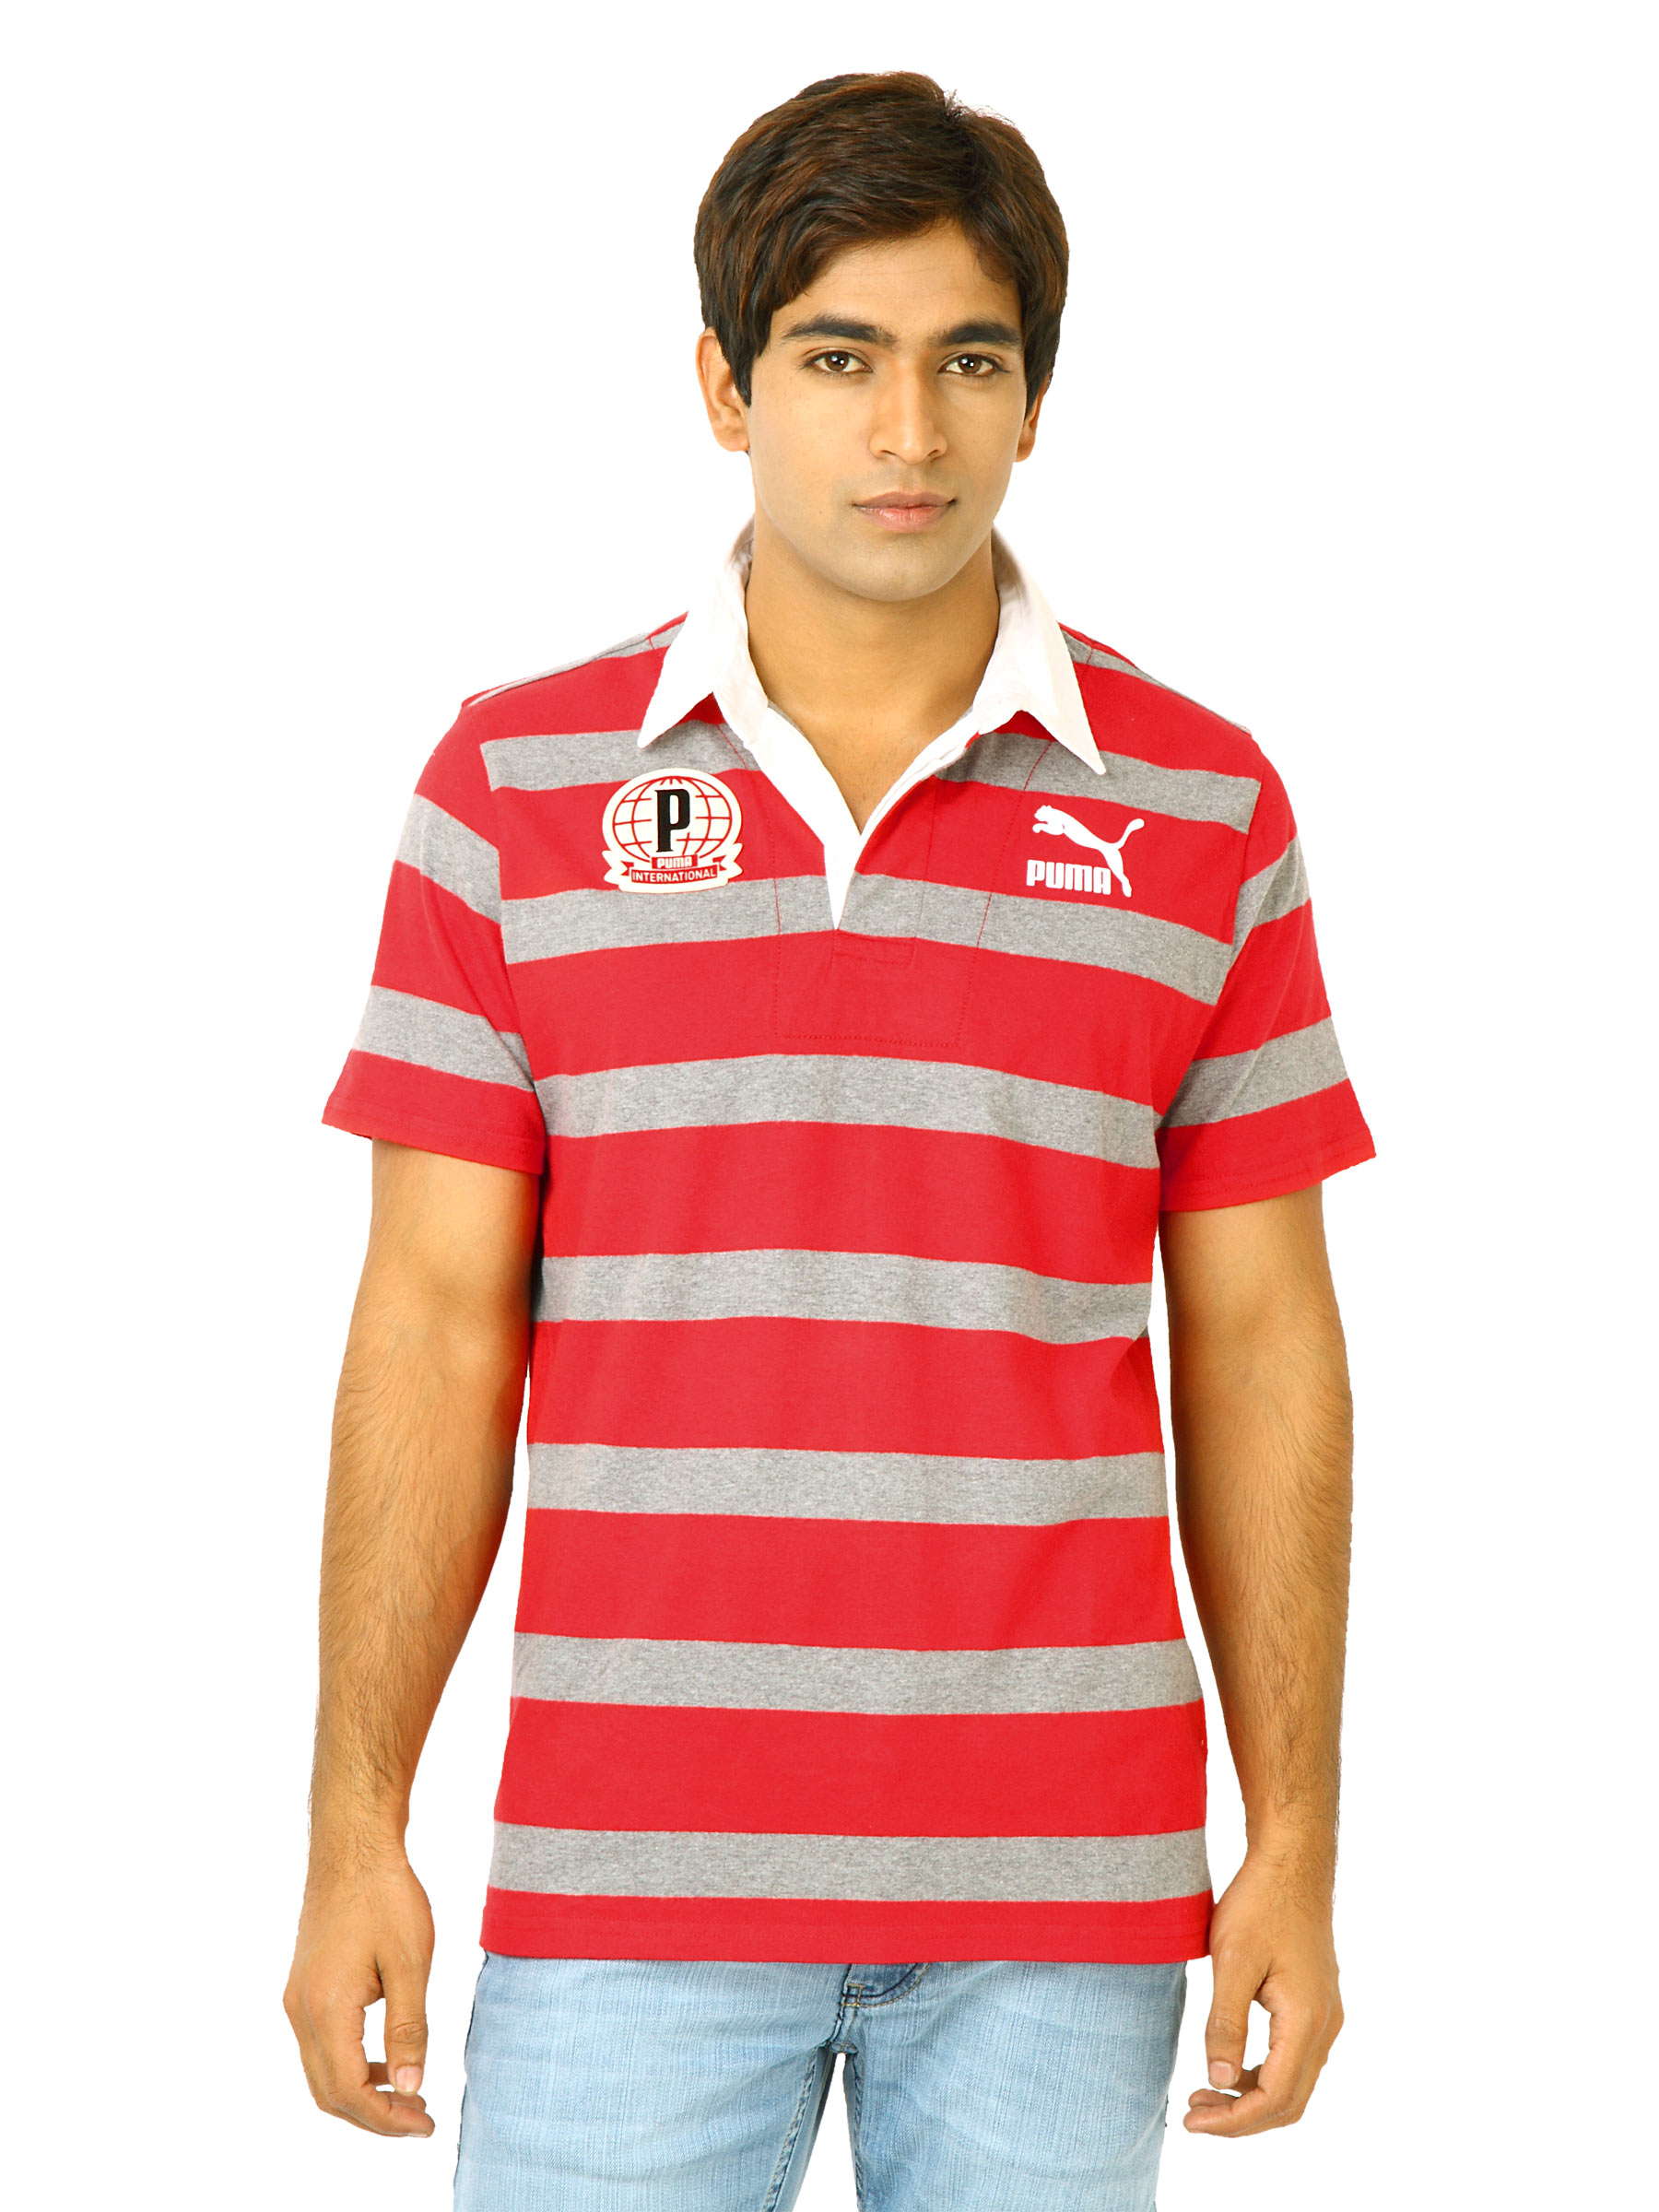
Puma Men Rugby Grey Tshirts
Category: Apparel / Topwear / Tshirts
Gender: Men
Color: Grey
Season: Fall 2011
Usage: Casual